Peking Man

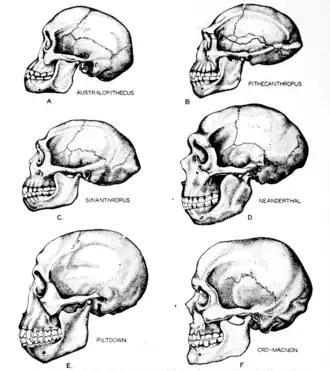
1936 restorations of various fossil skulls (note the "Piltdown Man" was declared a hoax in 1953 and the Peking Man skull was revised in 1937 and again in 1996.)

While Charles Darwin had hypothesised in his 1871 "Descent of Man" that humans most likely evolved in Africa, many late-19th century evolutionary naturalists postulated that Asia was the birthplace of humankind, as it is midway between all continents via land routes or short sea crossings, providing optimal dispersal routes throughout the world. Among them was Ernst Haeckel, who argued that the first human species (which he proactively named ""Homo primigenius"") evolved on the now-disproven hypothetical continent "Lemuria" in what is now Southeast Asia, from a genus he termed ""Pithecanthropus"" ('ape-man'). "Lemuria" had supposedly sunk below the Indian Ocean, so no fossils could be found to prove this. Nevertheless, Haeckel's model inspired Dutch scientist Eugène Dubois to join the Royal Netherlands East Indies Army and search for the "missing link" in Java. He found a skullcap and a femur (Java Man) which he named ""P. erectus"" (using Haeckel's hypothetical genus name) and unfruitfully attempted to convince the European scientific community that he had found an upright-walking ape-man; they dismissed his findings as some kind of malformed non-human ape.